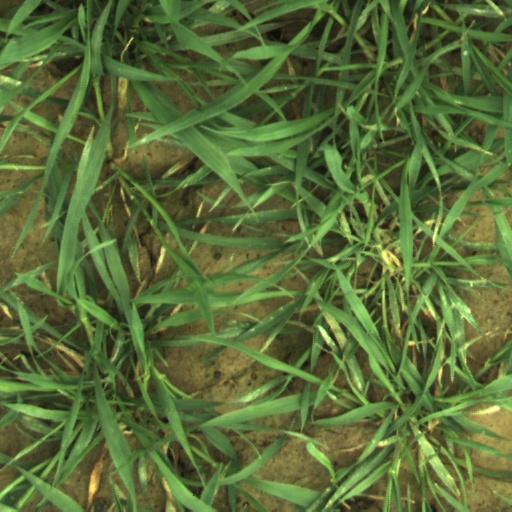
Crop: wheat